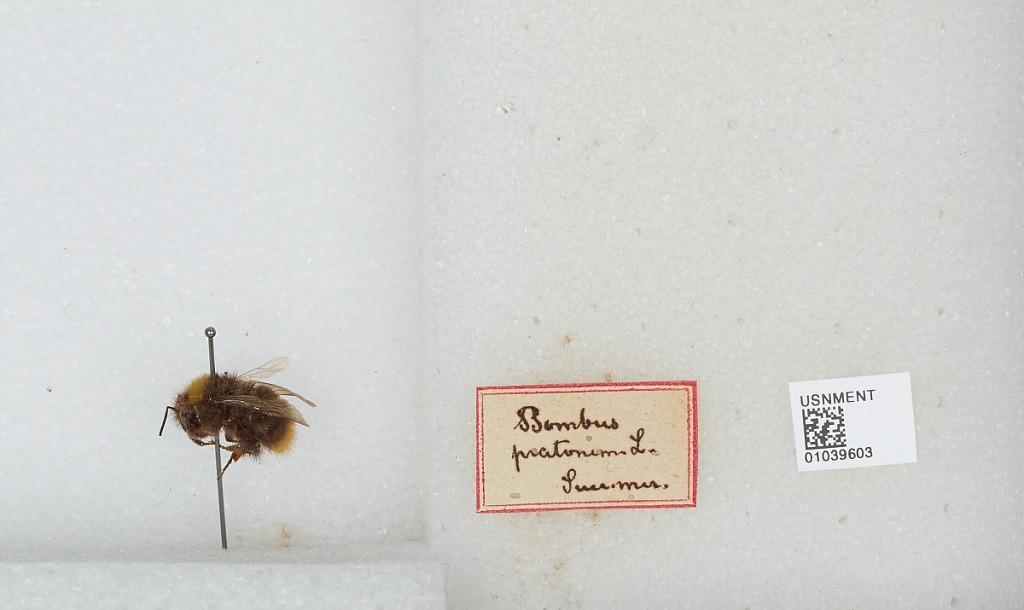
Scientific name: Bombus (Pyrobombus) pratorum (Linnaeus)